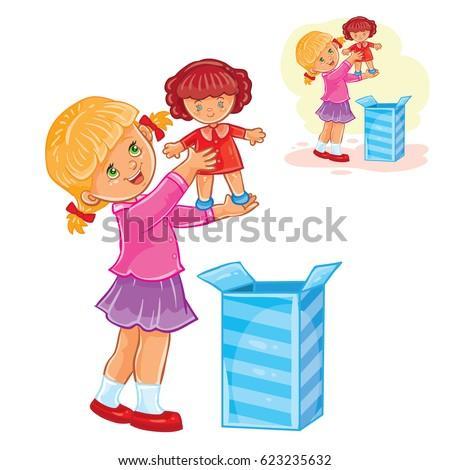
vector illustration little girl opened a gift and took out a doll from the box